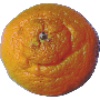
Label: Mandarine 1